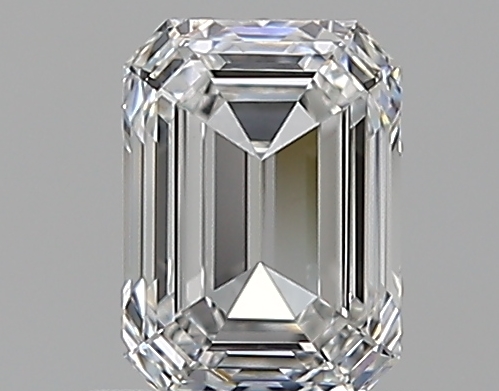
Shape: emerald
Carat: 0.7
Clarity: VVS2
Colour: E
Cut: EX
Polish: EX
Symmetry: EX
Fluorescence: N
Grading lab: GIA
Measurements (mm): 5.8 x 4.21 x 2.77